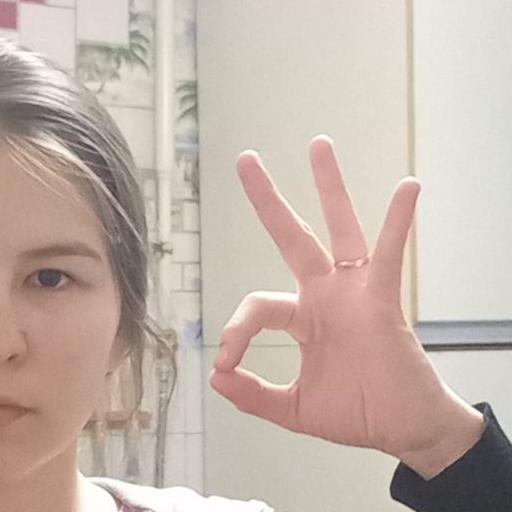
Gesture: ok